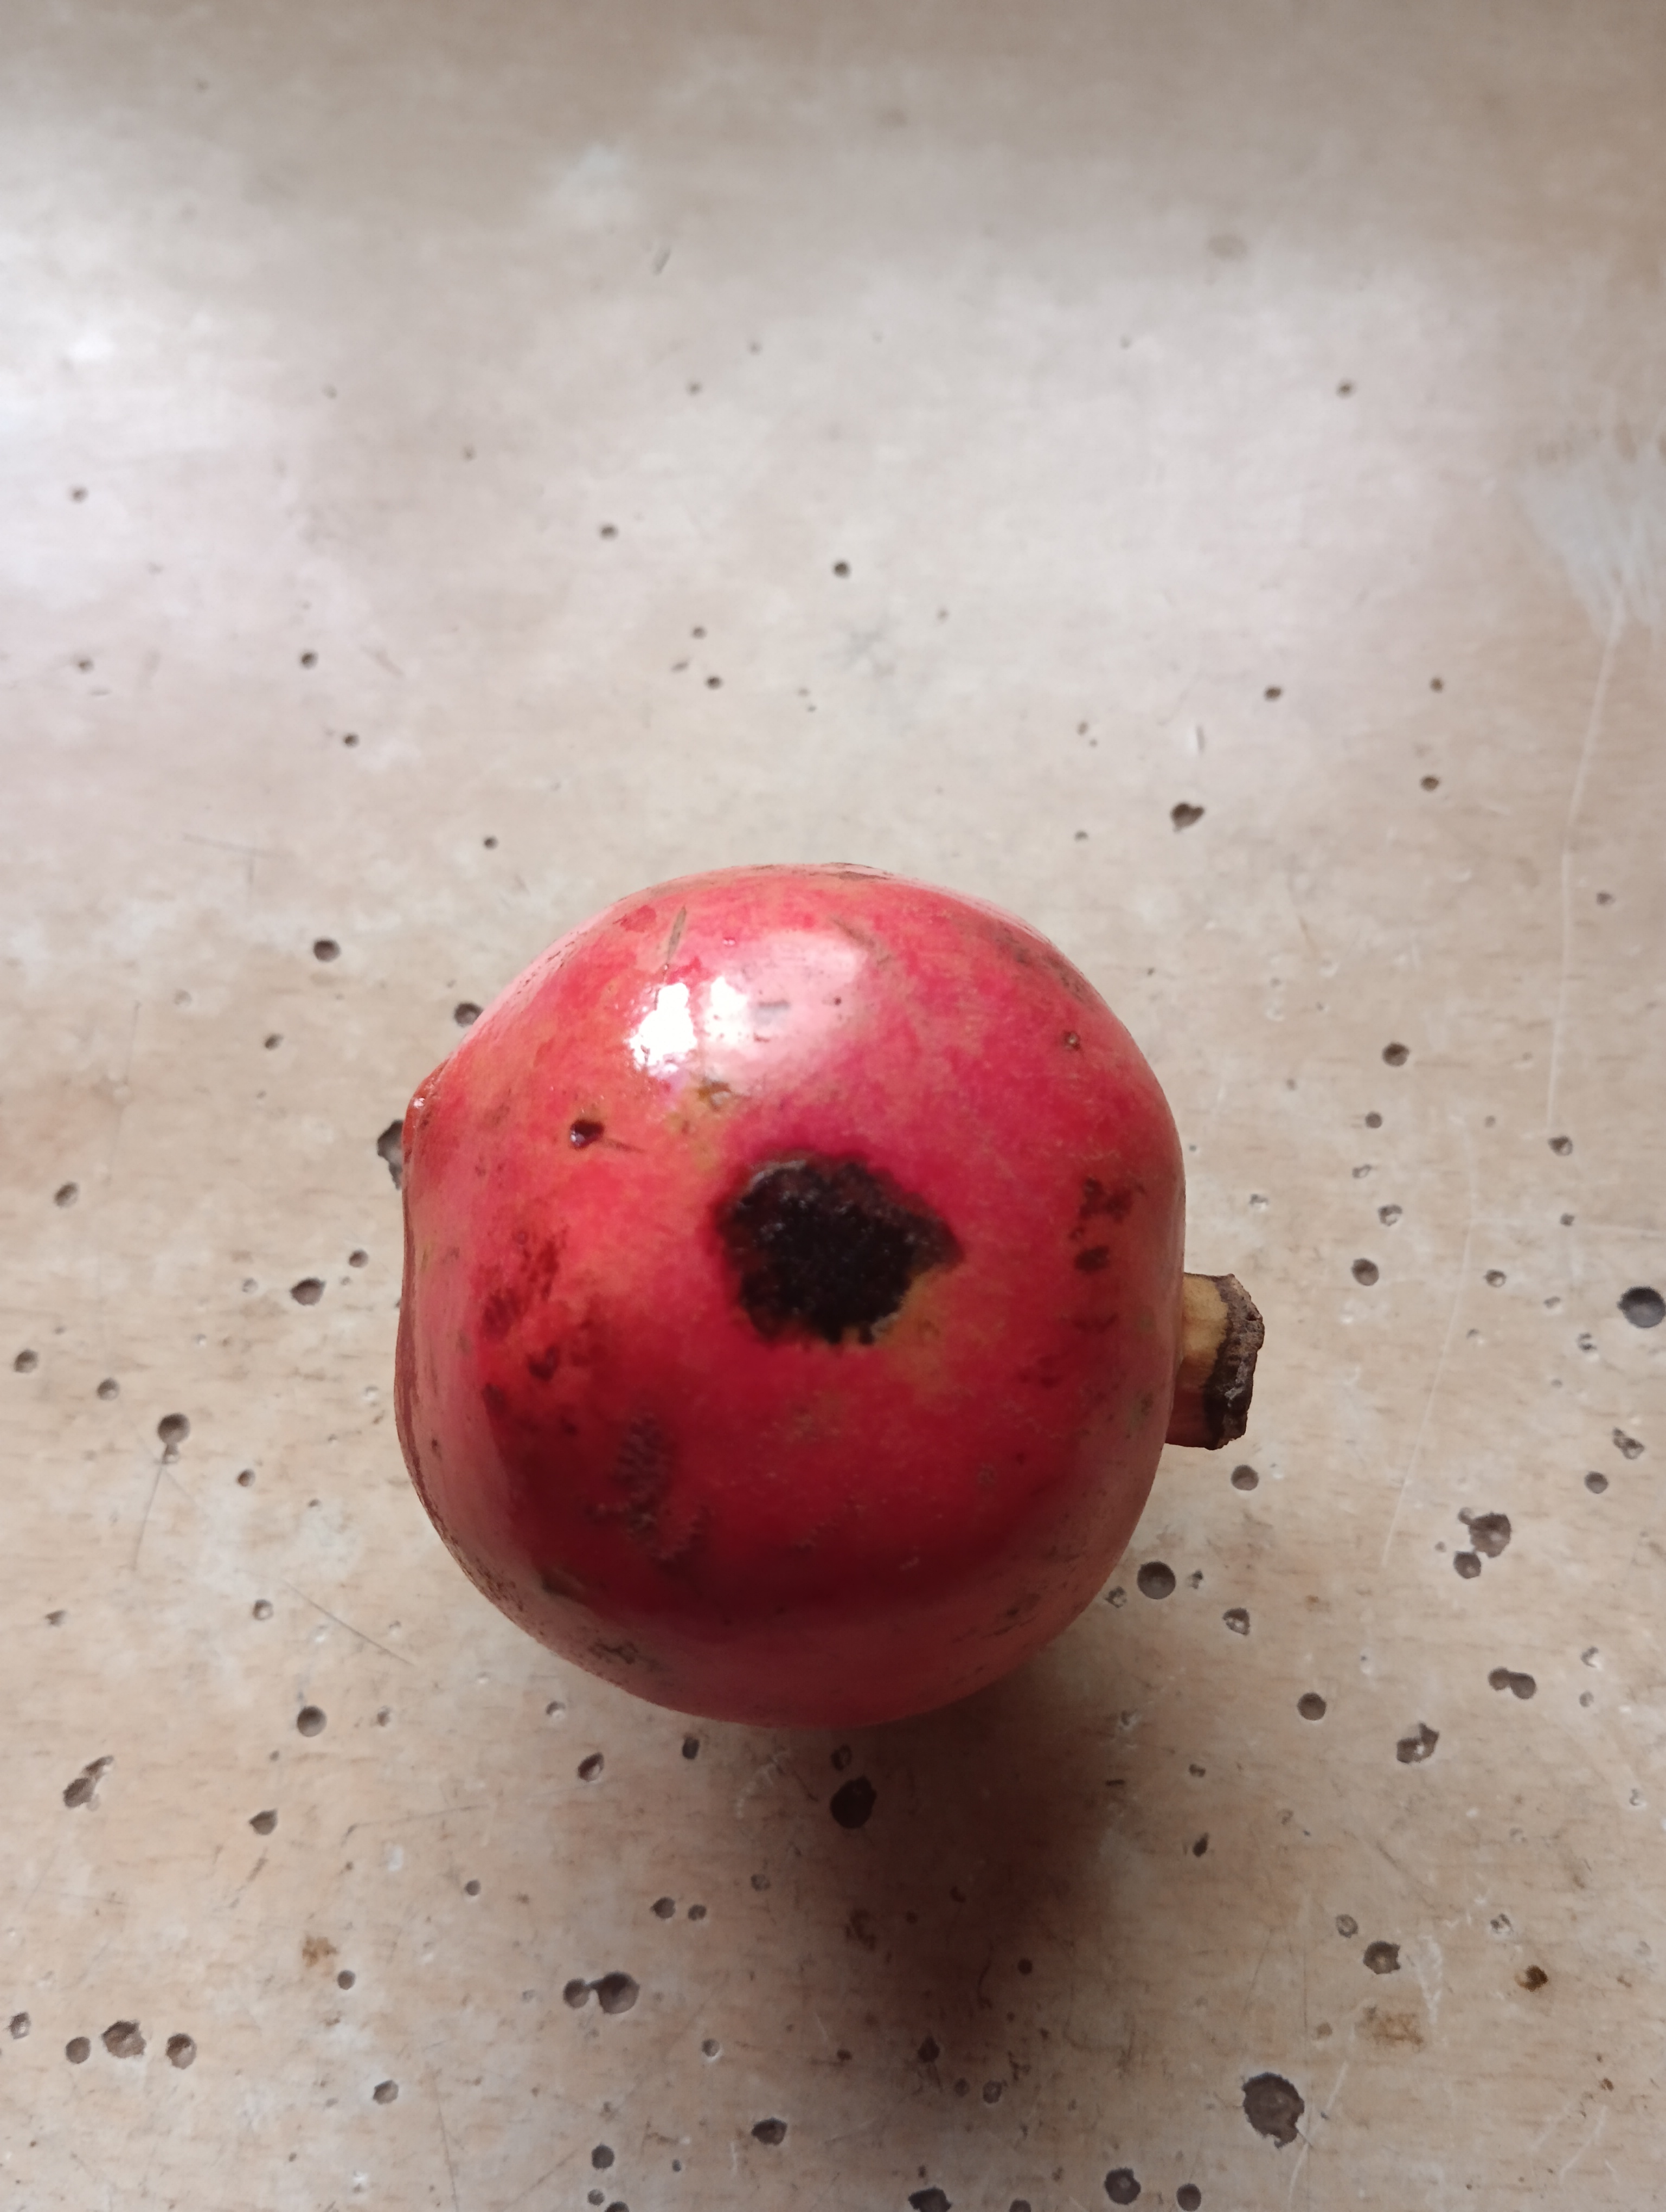
Label: Minor Defect